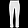
Label: Trouser